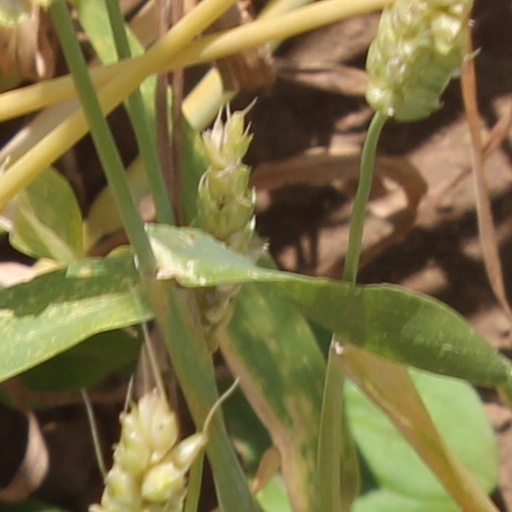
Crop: wheat